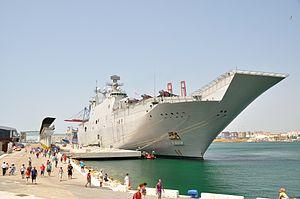
La classe Juan Carlos I est, selon la liste des codes des immatriculations des navires de l'US Navy, une série de navires de type Landing Helicopter Dock, Landing Ship Dock, Landing Helicopter Assault et Landing Platform Dock conçue pour la marine espagnole et exportée en Australie et en Turquie. Il dispose donc des caractéristiques d'un porte-hélicoptères amphibie, d'un porte-avions capable de mettre en œuvre des ADAC/ADAV, mais non des avions conventionnels car il ne dispose ni de catapulte, ni de brin d'arrêt ou de filet d'arrêt.